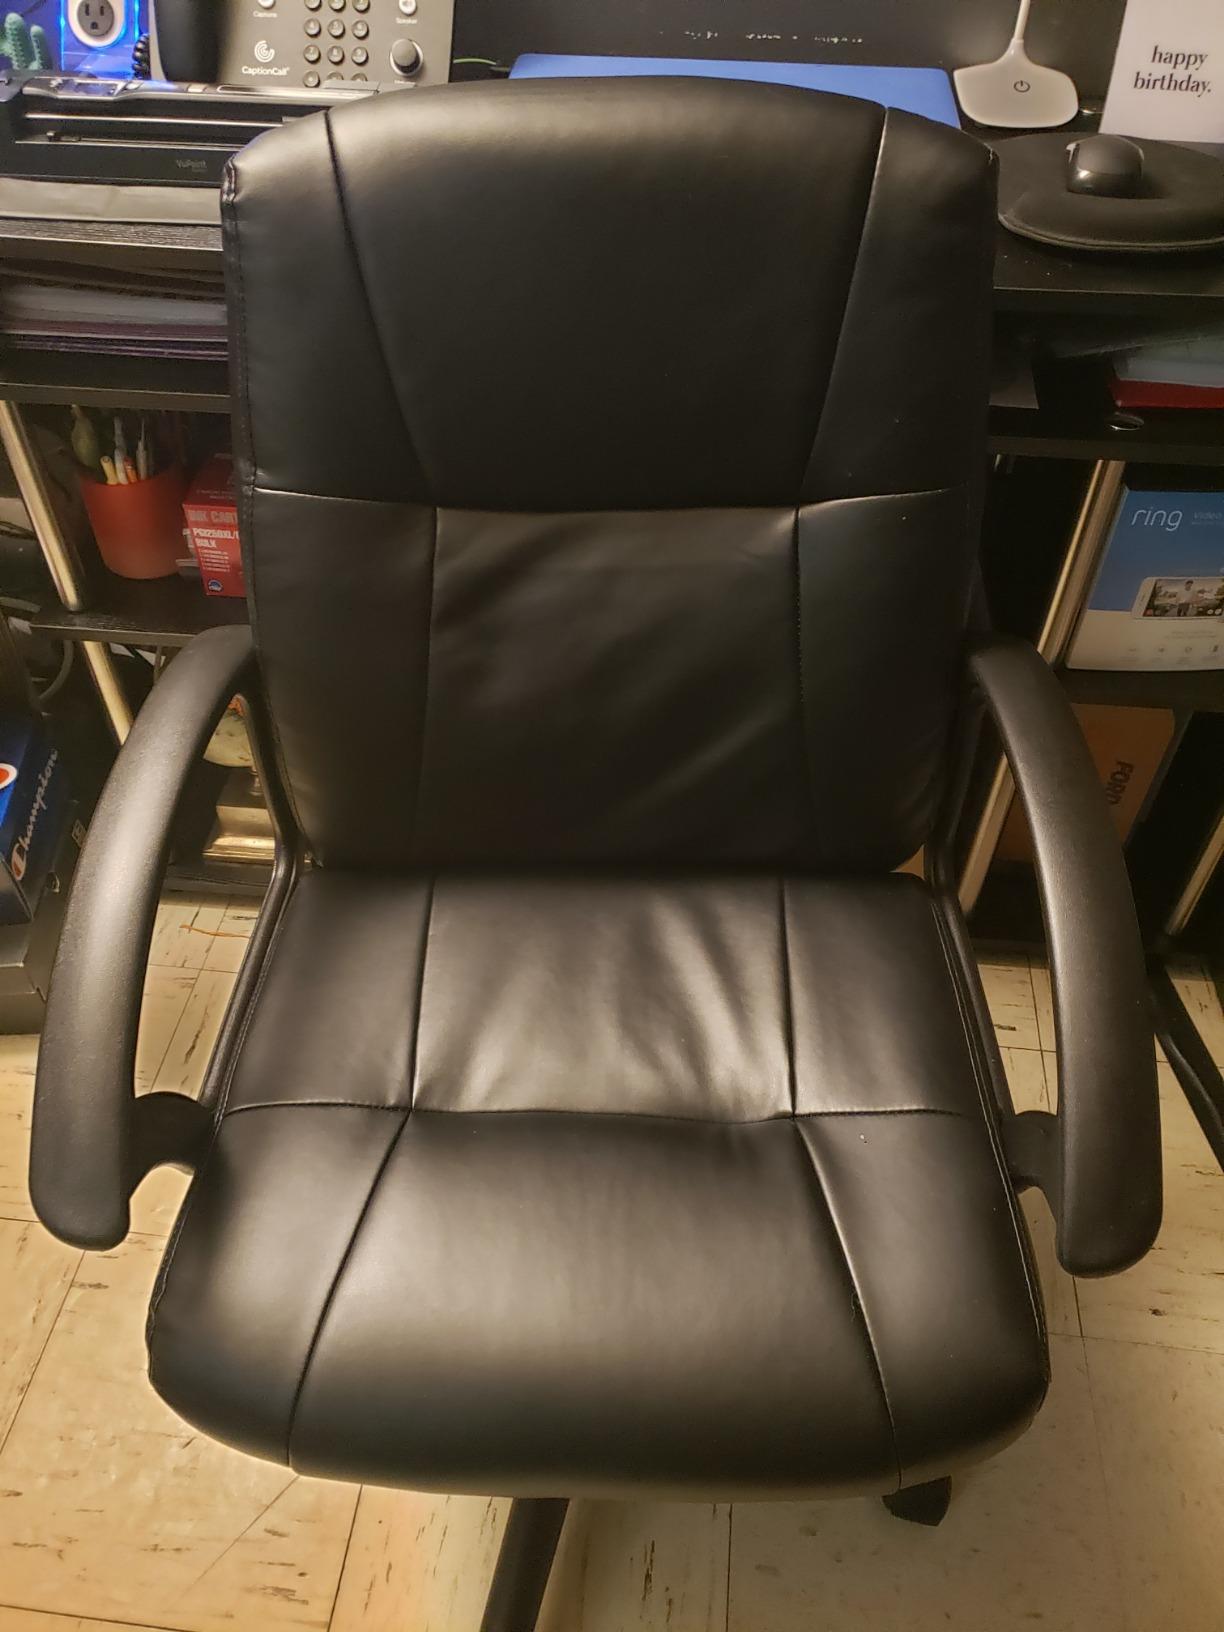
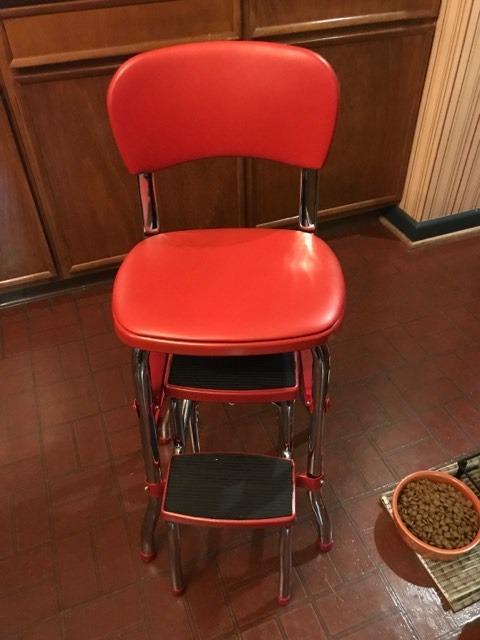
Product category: items_chair
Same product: no